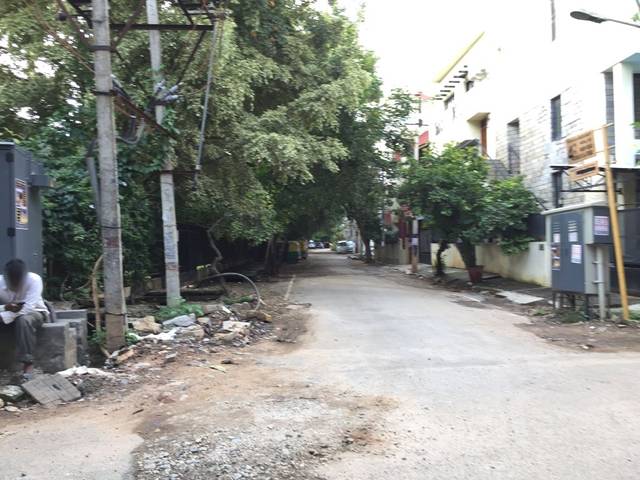
Region: India
Coordinates: 12.964, 77.638